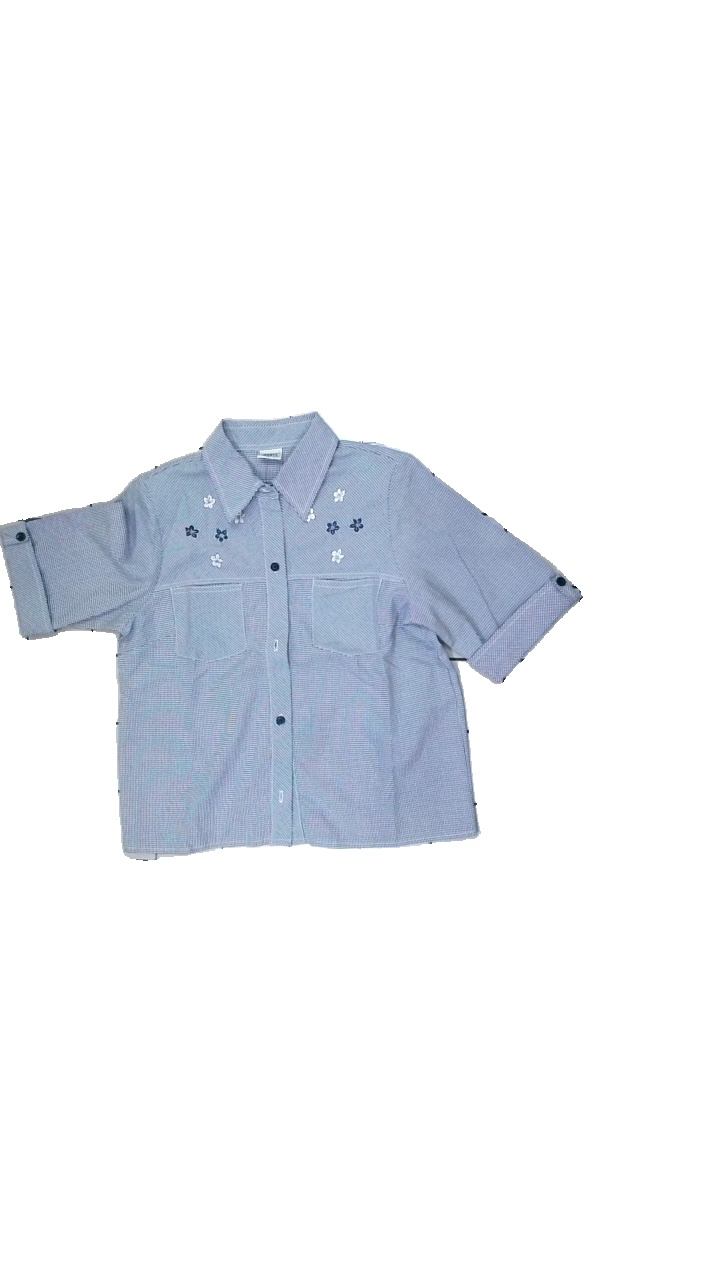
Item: Shirt (Ladies)
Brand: Jerrys
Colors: Blue, White
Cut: Cropped
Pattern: Checkered print
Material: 66% visc 34% poly
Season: All
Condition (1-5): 5
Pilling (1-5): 5
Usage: Reuse
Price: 50-100